History of Cilavegna

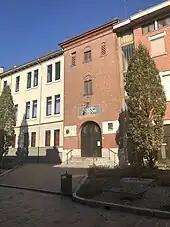
Old castle keep and entrance to the elementary school courtyard

In addition to the castle, three gates patrolled by armed guards were built at their respective town entrances; they were later named after the area occupied or the neighboring churches and are therefore remembered as "St. Martin's gate" (north of the town, near the church of St. Martin), "gate to Albonese" (southwest) and "St. Anthony's gate" (southeast, near the small church of St. Anthony). Unlike the castle, however, these buildings were not made of masonry, but were limited to wooden gates.